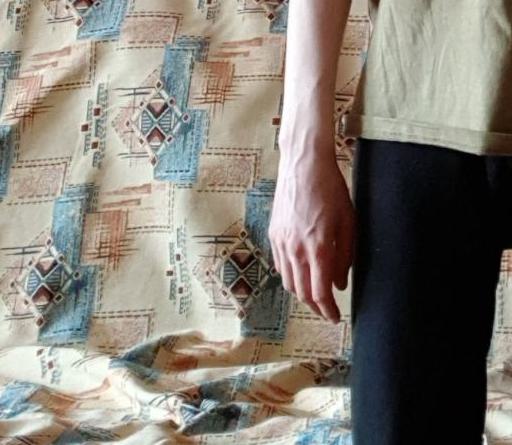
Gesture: no_gesture